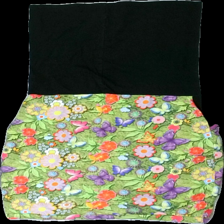
View: back
Type: Skirt
Category: Ladies
Brand: Missing
Colors: Black, Green, Pink, Multicolor
Material: 100% cotton
Pattern: Floral print
Cut: Regular
Season: All
Price range: 50-100
Recommended usage: Reuse
Description: Blue v-necked bodysuit for women